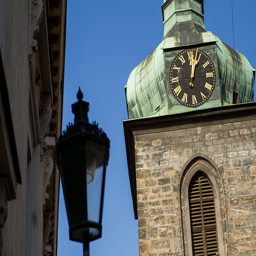
A large clock tower near a street light under a blue sky.
A large clock is on a building and there is a street light.
A clock tower and other buildings in a city.
A street lamp in front of a clock tower.
A large, ancient looking clock tower rises above a neighboring structure.